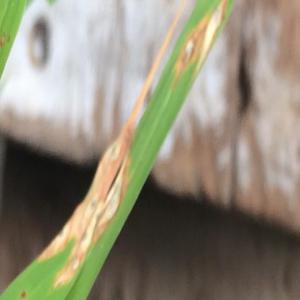
Disease: Blast